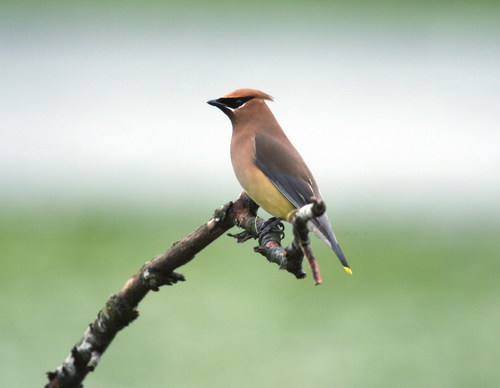
this bird has a yellow belly, a red head and breast with a black eyebrow.
this is a bird with a yellow belly, brown breast and a black eye.
the bird has a light red body with a black cheek patch and a yellow rump.
this colorful bird has a russet-brown body with a yellow underbelly, gray-tipped wings, and a black cheek patch encompassing its eye area.
a bird with a small pointed bill black eyebrow swept back red crown, red breast and yellow belly.
this colorful bird has a small, black beak and feet.
this bird has smooth feathers with a yellow tip at the end of the tail feathers and a black eye ring.
a small green bird, with black eyebrows, and a small bill.
this bird has wings that are brown and has a red chestan interesting color combination of a small bird with yellow belly, tail tips and a black eye mask.
Species: Cedar Waxwing